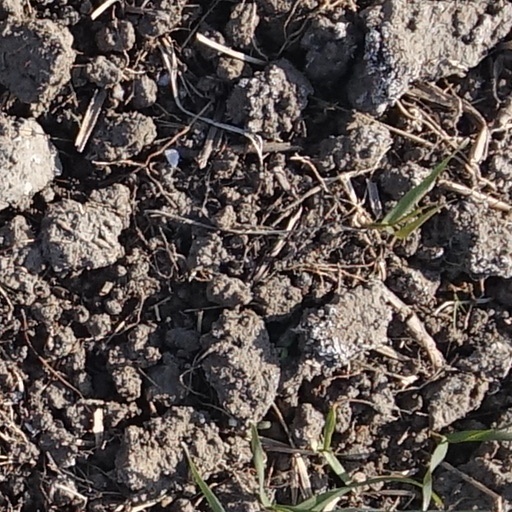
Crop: wheat